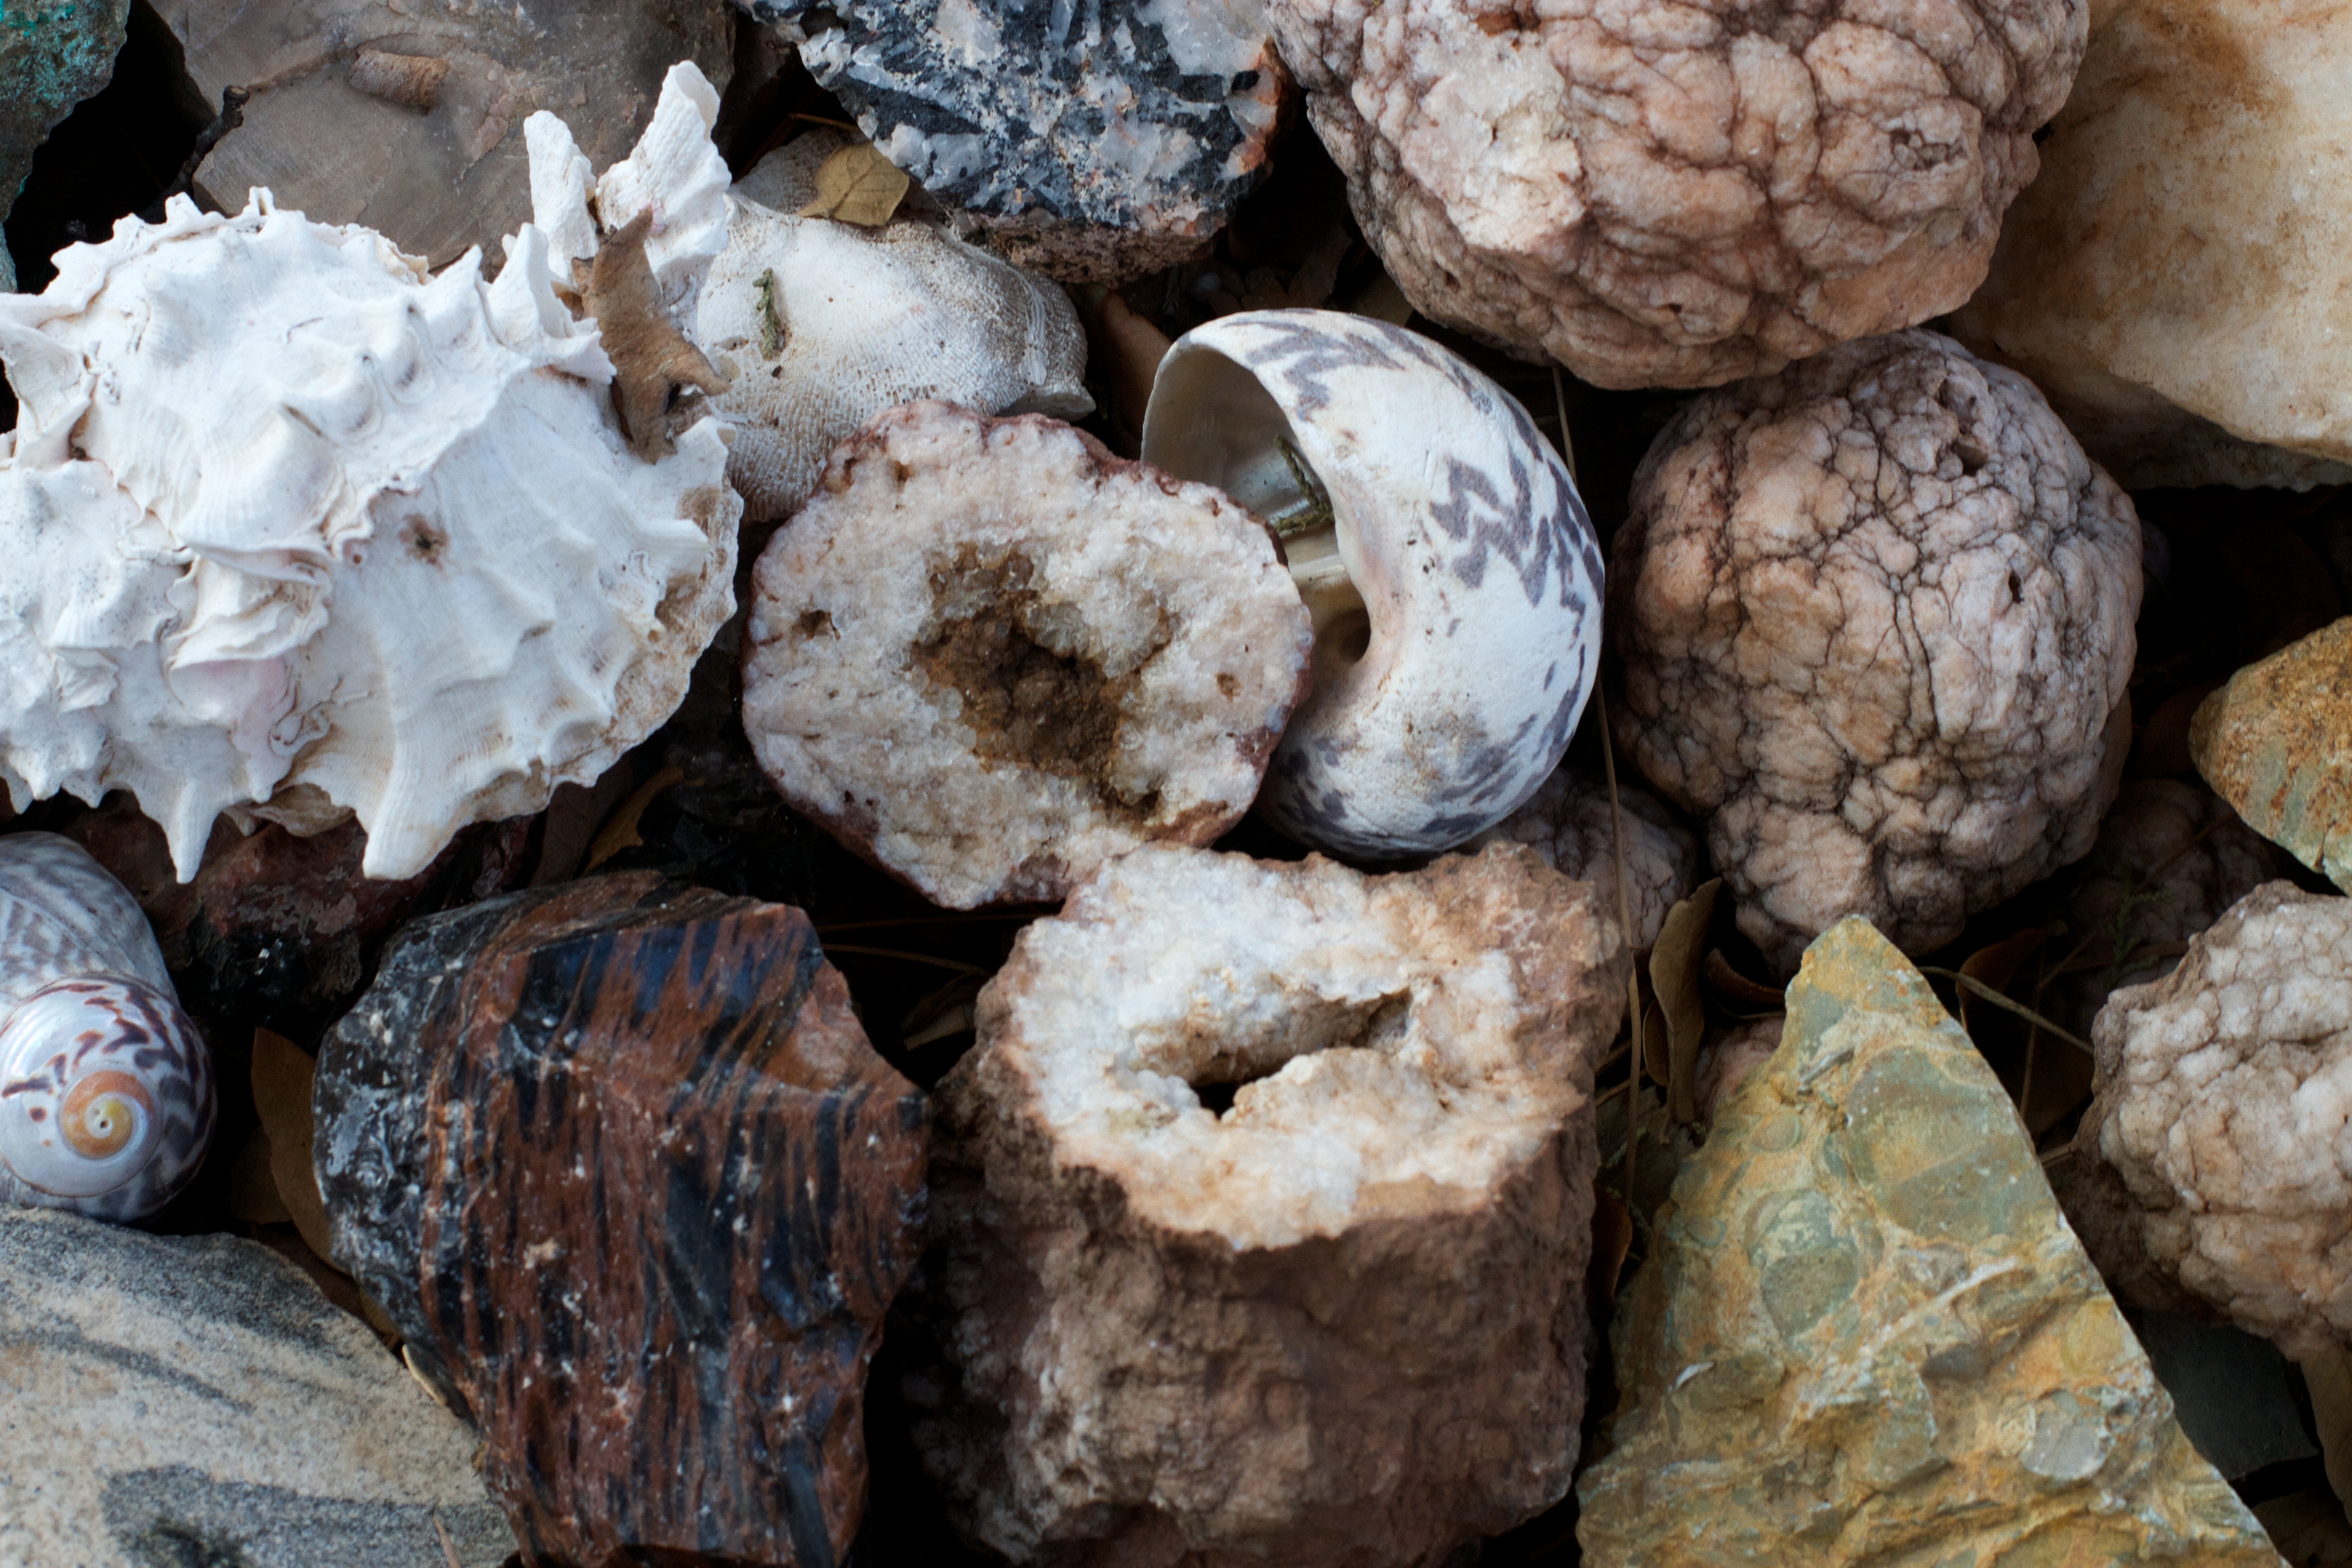
rock, wood, food, produce, mushroom, material, coconut, edible mushroom, shiitake, agaricomycetes